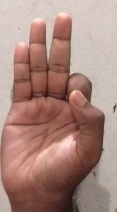
ASL sign: F